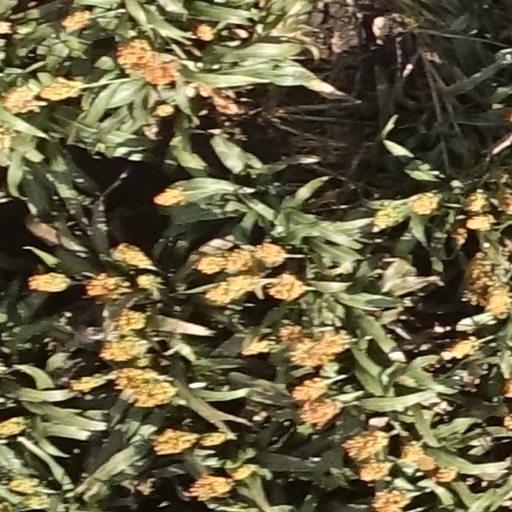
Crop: sorghum